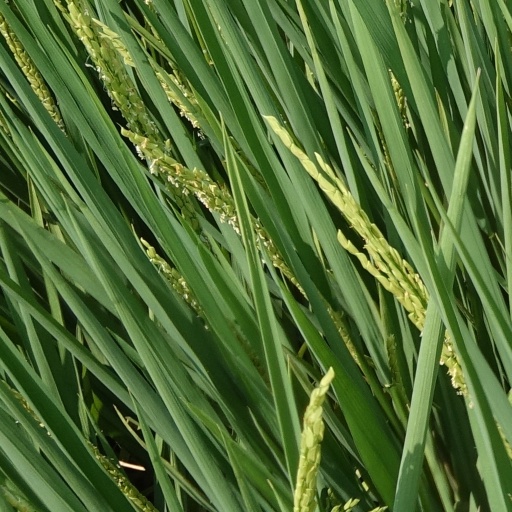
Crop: rice